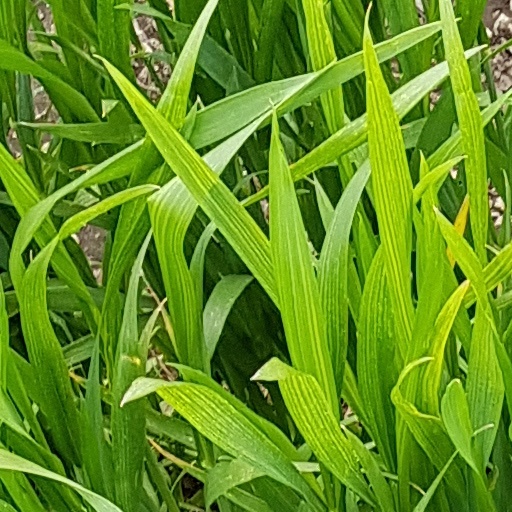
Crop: wheat